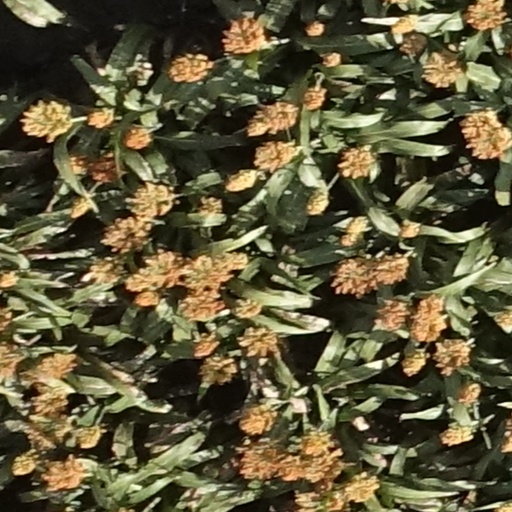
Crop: sorghum